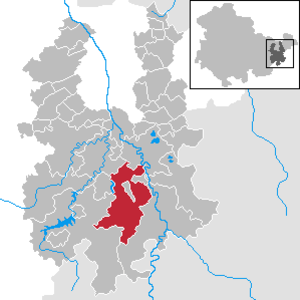
Langenwetzendorf est une commune rurale de Thuringe, située dans l'arrondissement de Greiz.